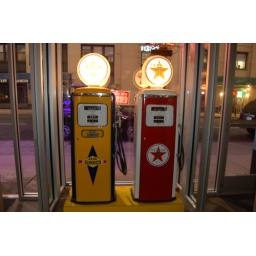
fat annie's truck stop, a bar near our hotel